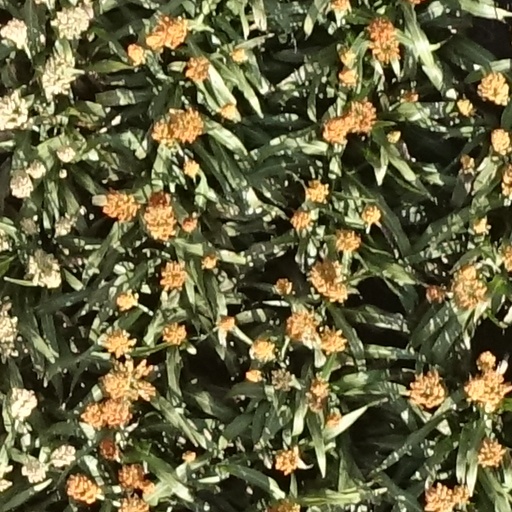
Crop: sorghum